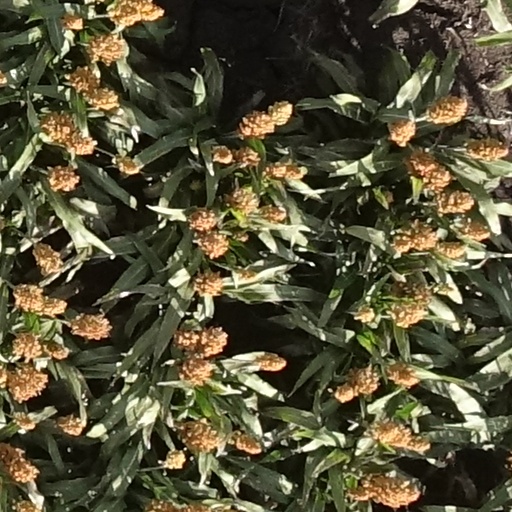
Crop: sorghum